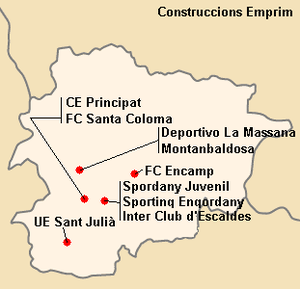
Répartition des clubs en Divisio 1A 1995-1996.
La saison 1995-1996 de Divisió 1A est la première édition de la première division andorrane. Lors de celle-ci, les dix meilleurs clubs andorrans se sont affrontés lors d'une série de matchs se déroulant sur toute l'année. Les dix clubs participants au championnat ont été confrontés à deux reprises aux neuf autres pour l'attribution du titre.